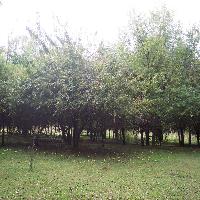
Weather: cloudy or overcast